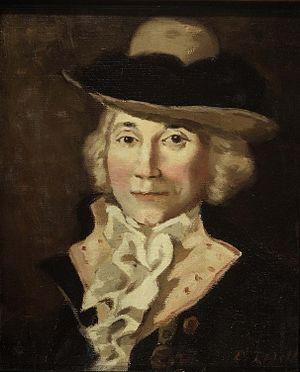
Peinture, Portrait de Charles Jean-Baptiste Chaboillez (1736-1808), Huile sur toile, 30.7 x 25.4 cm
Charles-Jean-Baptiste Chaboillez, né le 9 juillet 1736 à Montréal et mort le 25 septembre 1808 est un trappeur et négociant dans le commerce de la fourrure. Il est le fondateur du Beaver Club situé square Chaboillez à Montréal.